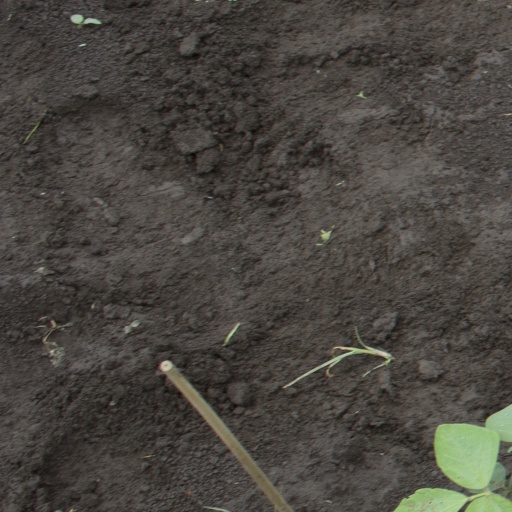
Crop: soybean